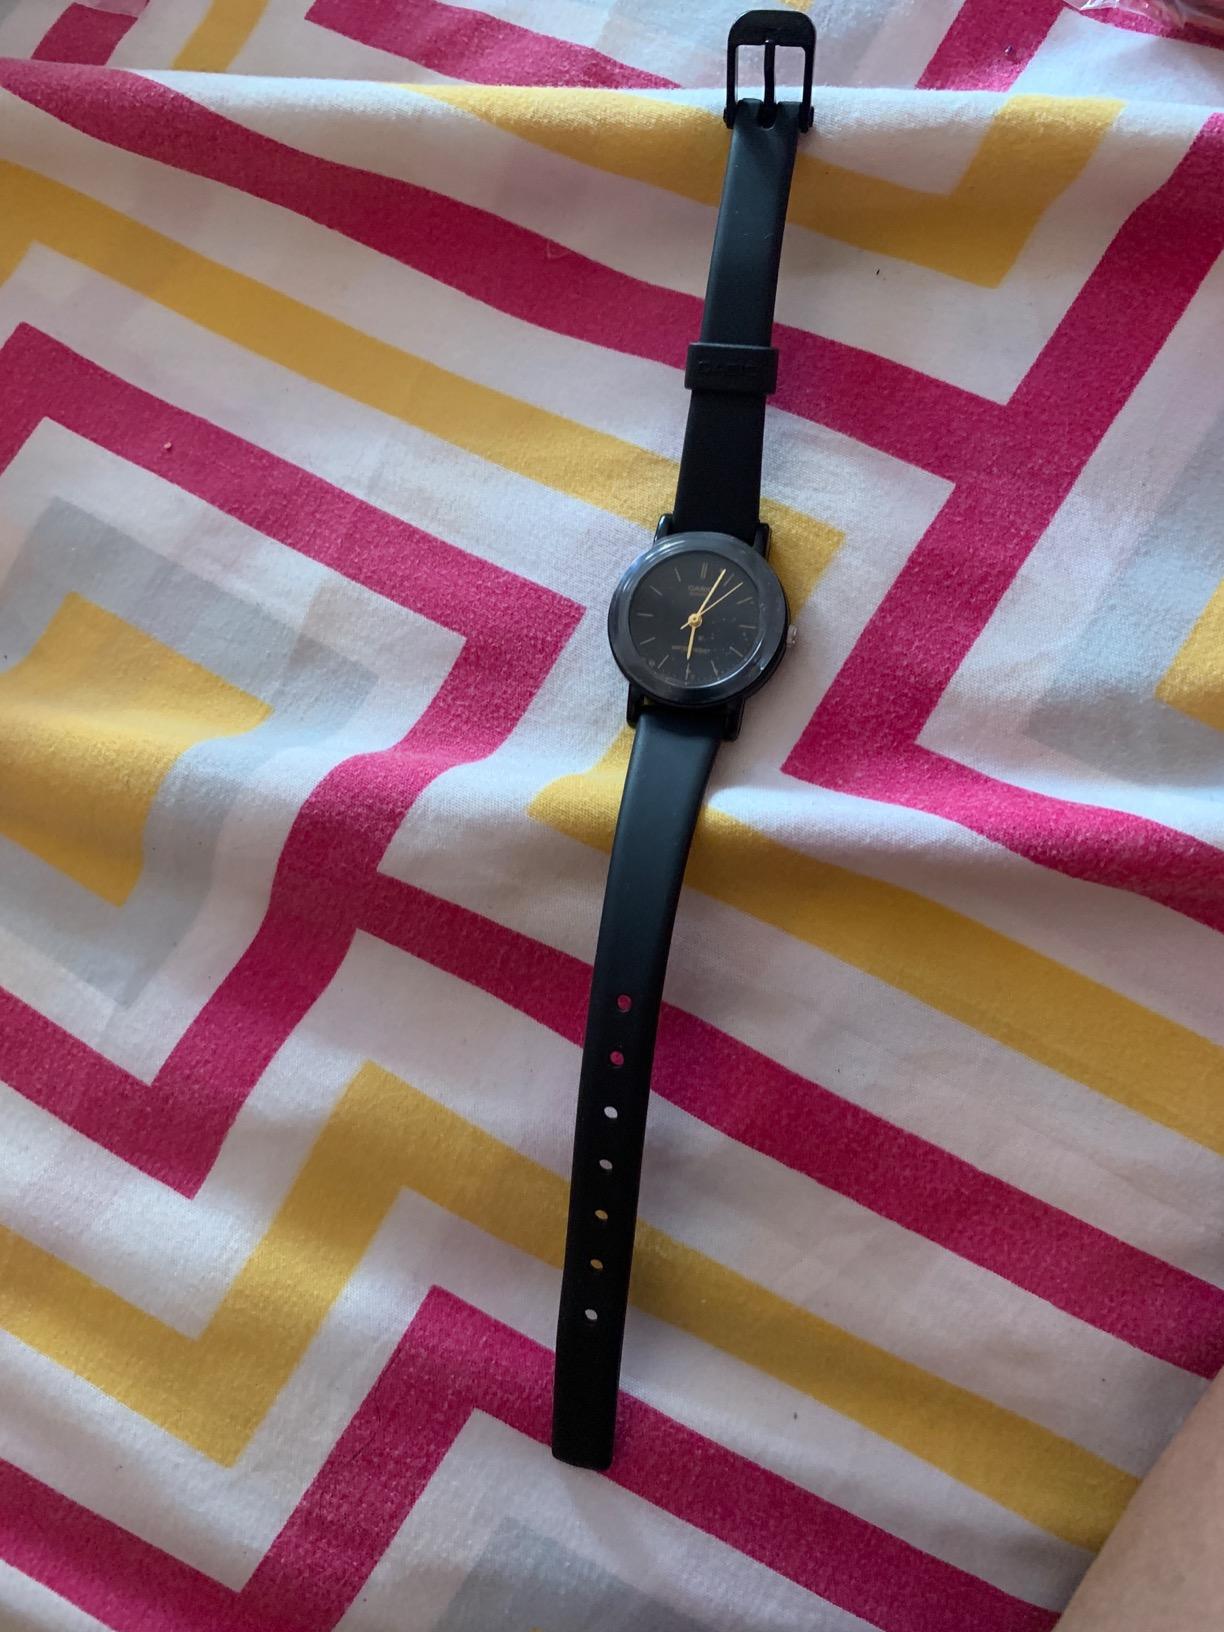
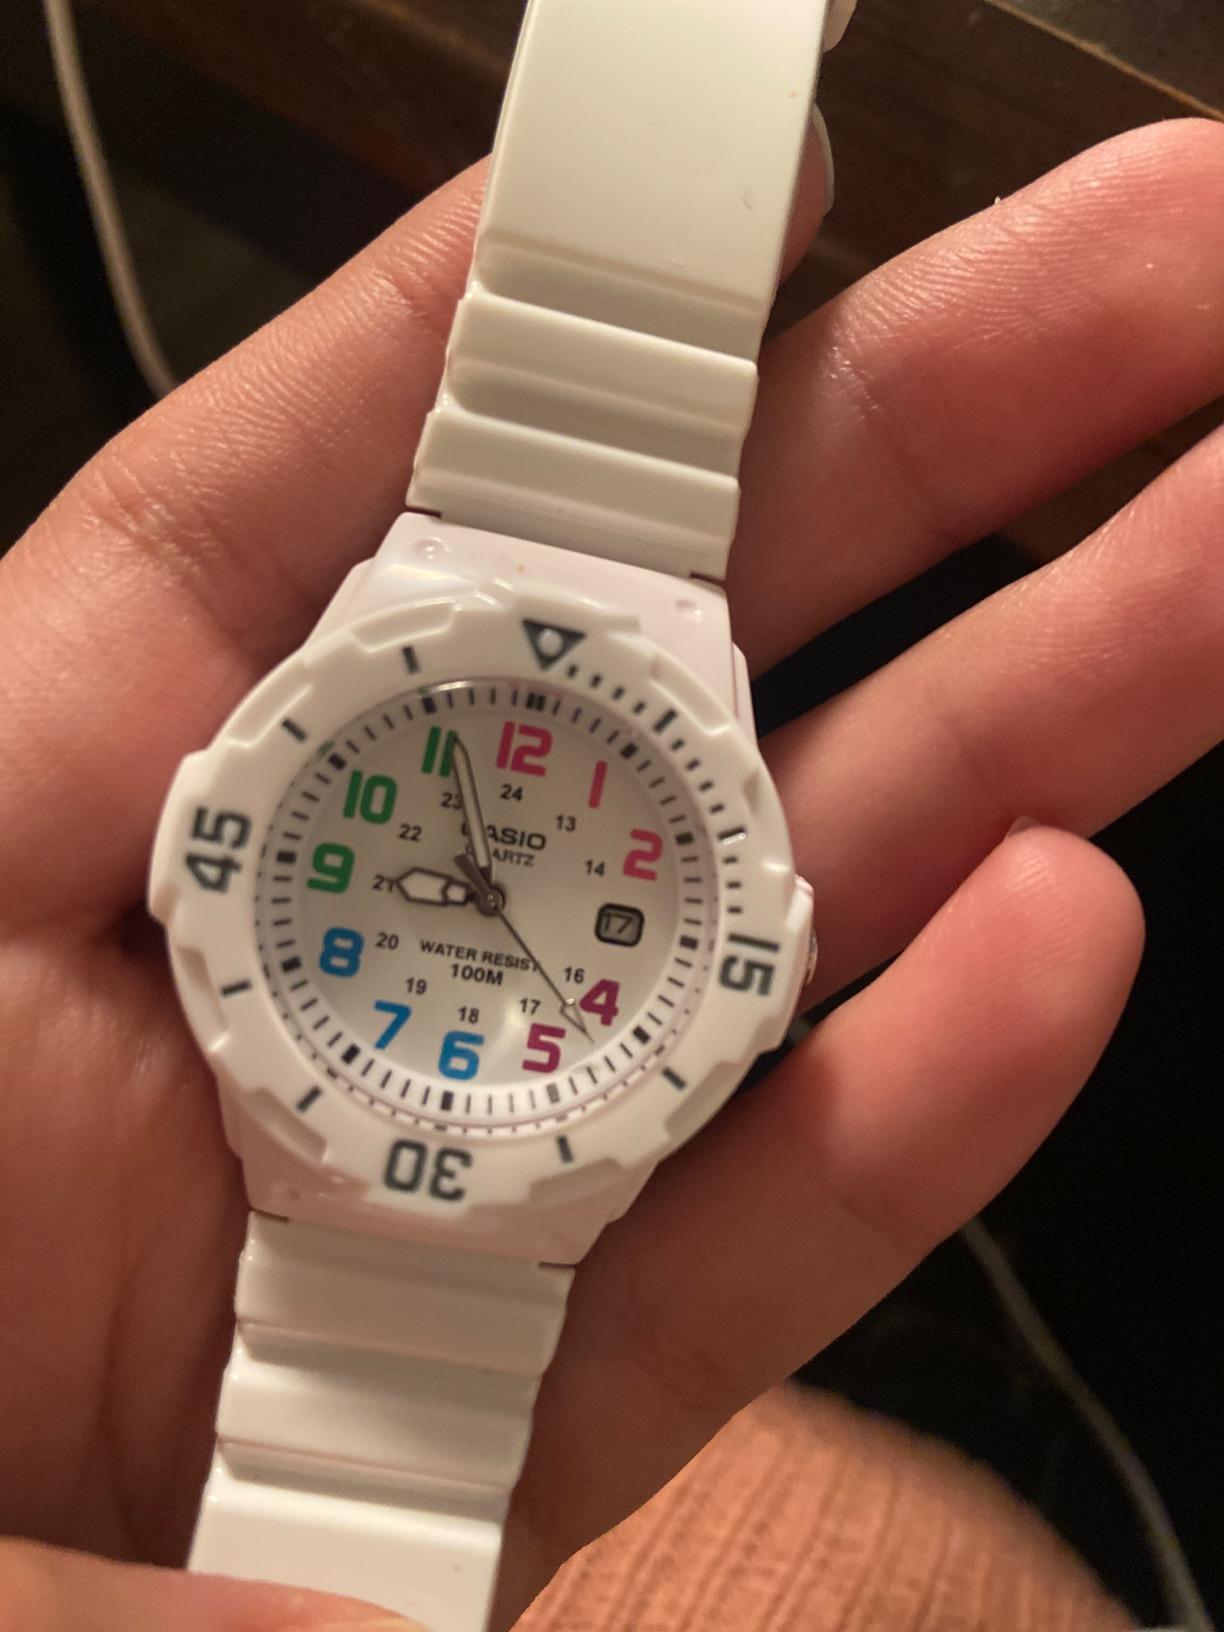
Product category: accessories_watch
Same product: no